Steve Beshear

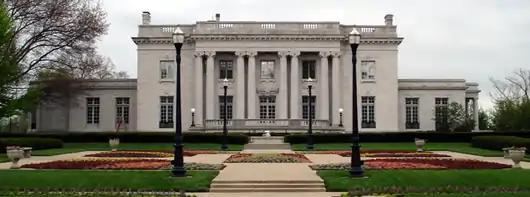
Beshear objected to the Save the Mansion Fund charging a fee to tour the Governor's Mansion

Two minor controversies marked Beshear's tenure as attorney general. The first came in the aftermath of the U.S. Supreme Court's ruling in the 1980 case of "Stone v. Graham". The ruling struck down the state law requiring the posting of the Ten Commandments in all of the state's classrooms on grounds that it violated the Establishment Clause of the federal constitution. State Superintendent Raymond Barber asked the Supreme Court to clarify whether its ruling meant that all of the copies of the Commandments already posted had to be taken down or whether it simply invalidated the Kentucky requirement for them to be posted; the Court refused the request for clarification. Beshear then issued an advisory opinion that displaying the Commandments in classrooms under any circumstances was banned by the Court's ruling.